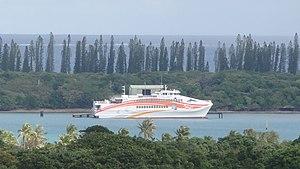
Le Betico 2 à quai à l'Île des Pins (Nouvelle-Calédonie)
Les réseaux de transport en Nouvelle-Calédonie sont soumis à un certain nombre de contraintes géographiques : l'insularité, le climat, l'éloignement de la Métropole, l'aspect relativement étendu de l'île principale ou encore la présence sur pratiquement toute la longueur de cette dernière de la Chaîne centrale. S'y ajoute l'absence d'alternative à la route dans les transports intérieurs, à l'exception des liaisons maritimes inter-îles ou d'un circuit aérien domestique encore limité.